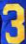
Number: 3